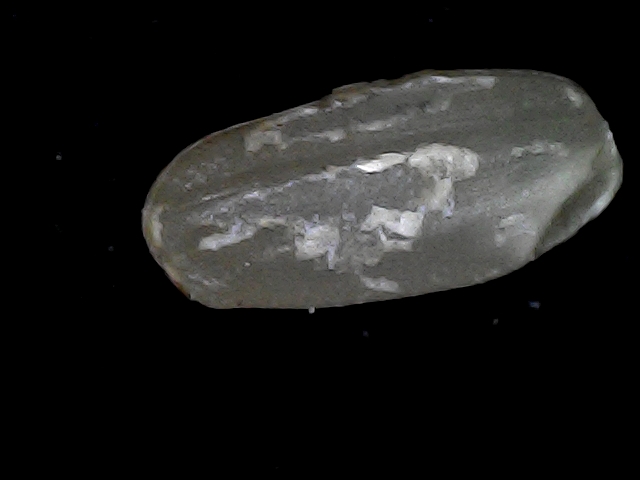
Rice variety: BD52